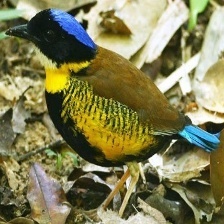
Species: GURNEYS PITTA
Scientific name: HYDRORNIS GURNEYI